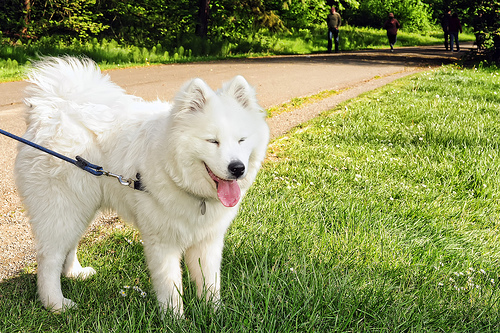
Breed: samoyed